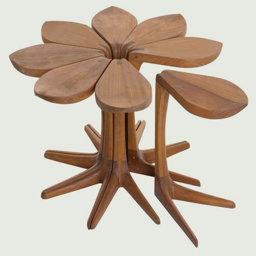
i like the look of this piece as table , and the idea that individual tables can be removed as well .